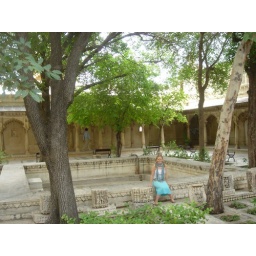
Udaipur - 5th floor of palace with trees growing! That's what happens when you build a palace around a hill!